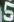
Number: 5